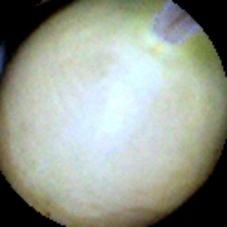
Label: Immature